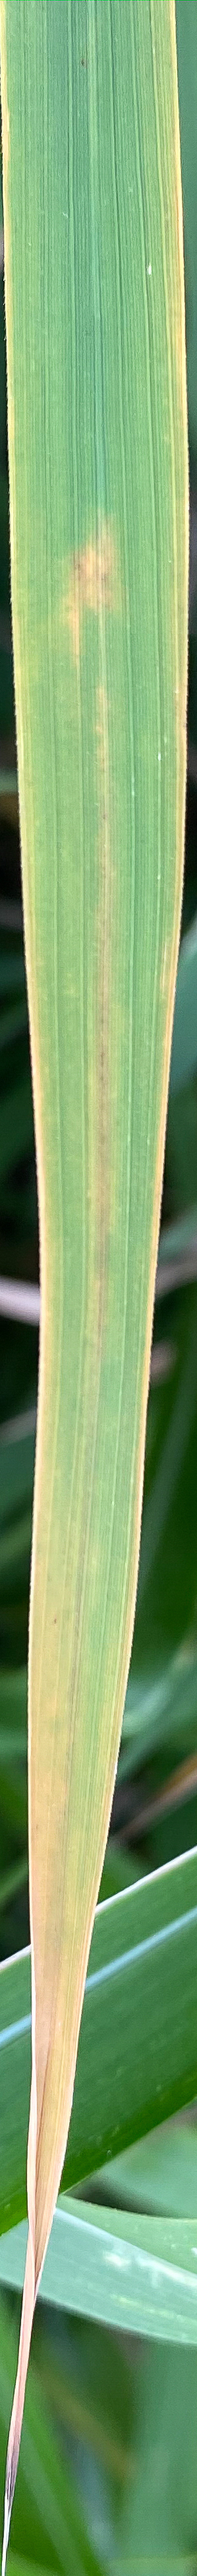
Nhãn: K